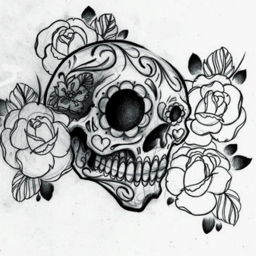
i 'm obsessed with sugar skulls and i want this design tattooed on my skin .